Talhotblond (2009 film)

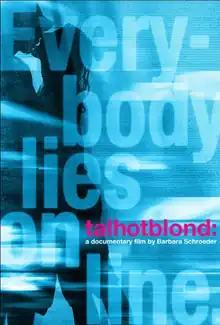
Poster

Talhotblond is a 2009 documentary directed by Barbara Schroeder. It details an Internet love triangle that resulted in a real-life murder.